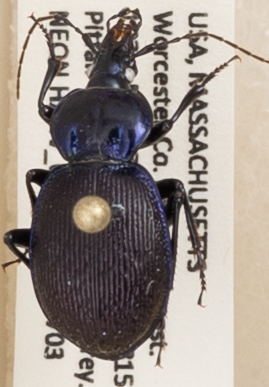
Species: Sphaeroderus stenostomus lecontei
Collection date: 2018-07-03
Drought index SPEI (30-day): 0.2
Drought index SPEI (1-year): -0.172
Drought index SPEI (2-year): -0.446